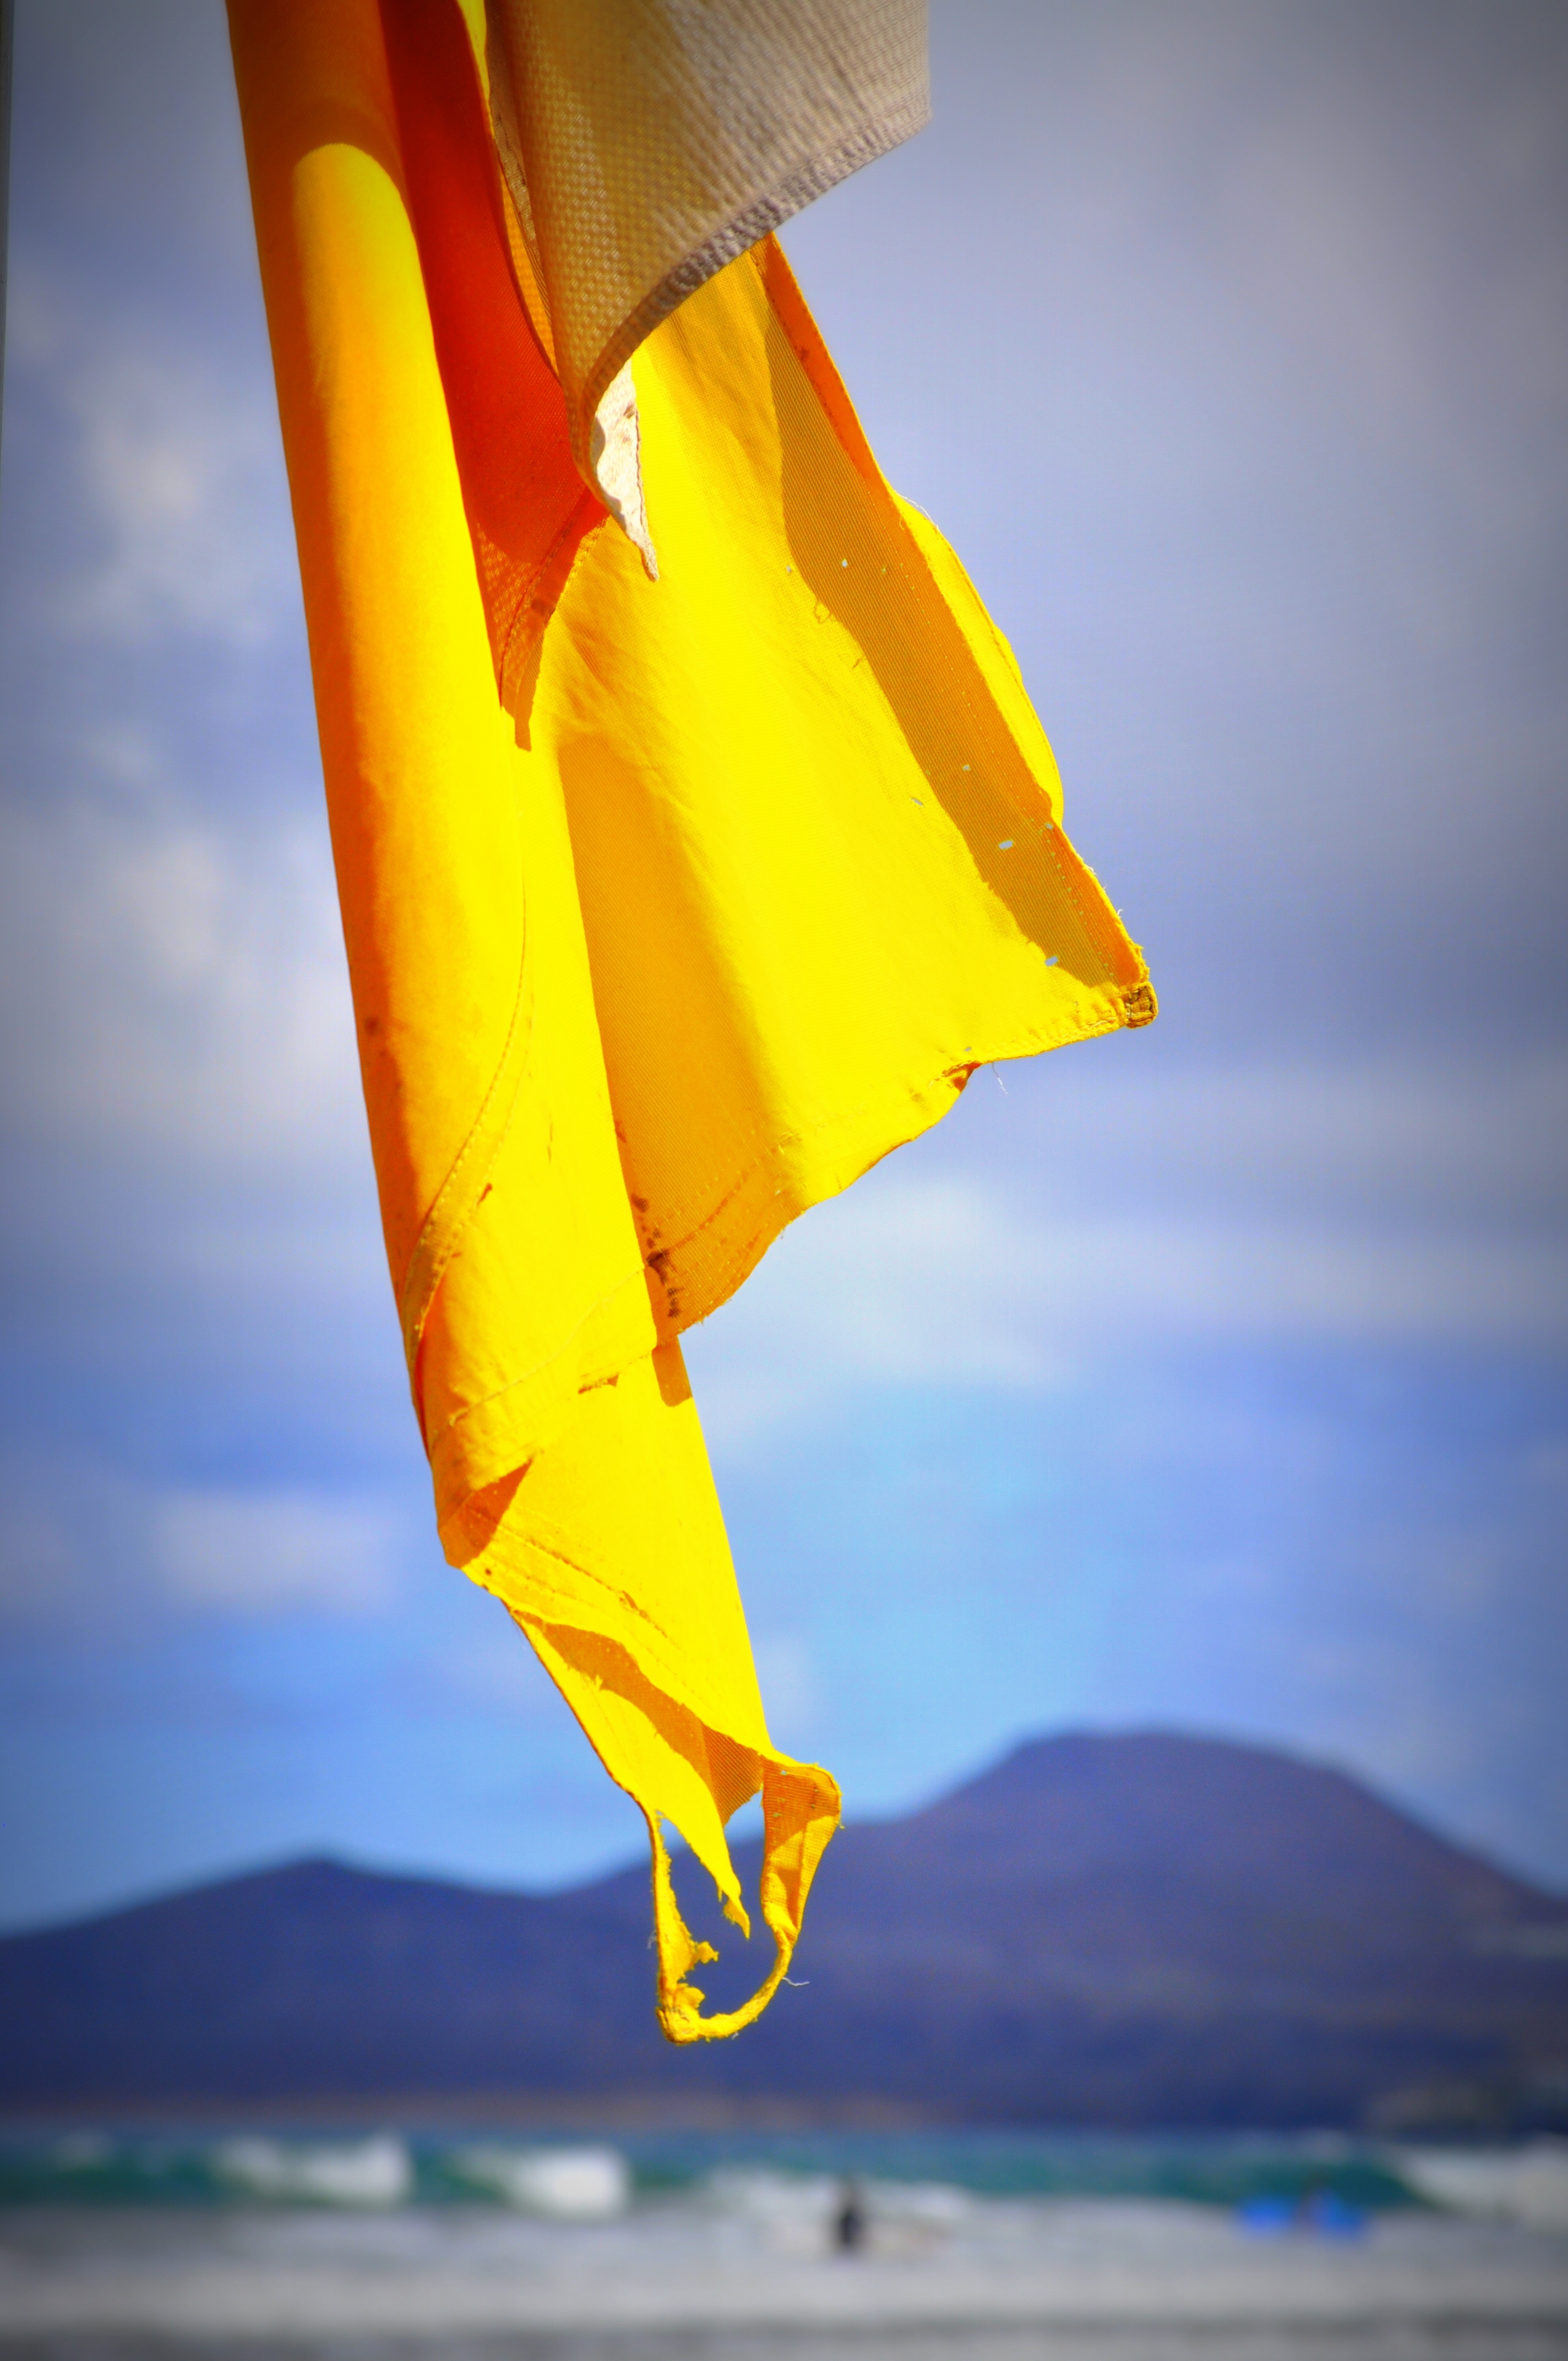
beach, sea, ocean, sunlight, wave, wind, surfing, reflection, color, flag, blue, yellow, season, holidays, surfwakacje, hitide, polskisurfer, proactively, atmosphere of earth